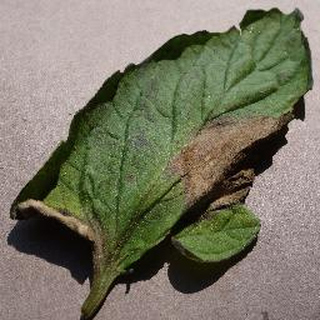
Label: tomato_late_blight